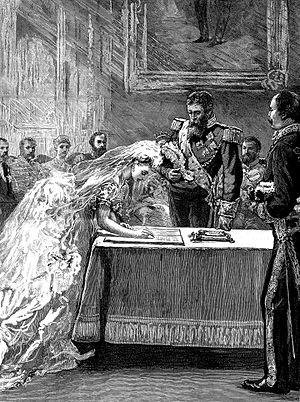
Mariage de la princesse Louise de Belgique avec le prince Philippe de Saxe-Cobourg-Gotha-Kohary, Palais royal (Bruxelles), le 4 février 1875. — Le mariage civil est célébré dans le Salon bleu par le bourgmestre de Bruxelles, Jules Anspach, que l’on voit sur la droite de la gravure en uniforme civil (très similaire aux uniformes militaires de l’époque). Le prince Philippe porte l’uniforme de major de l’armée hongroise (Honvéd) et le grand cordon de l’ordre de Léopold.